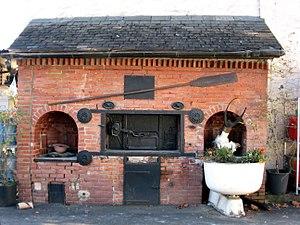
Ancien four à pain restauré à Ogeu-les-Bains (Pyrénées-Atlantiques) (Pyrénées).
Ogeu-les-Bains est une commune française située dans le département des Pyrénées-Atlantiques, en région Nouvelle-Aquitaine. Le village d’Ogeu-les-Bains dépend de l'arrondissement d'Oloron-Sainte-Marie et du canton d'Oloron-Sainte-Marie-Est.